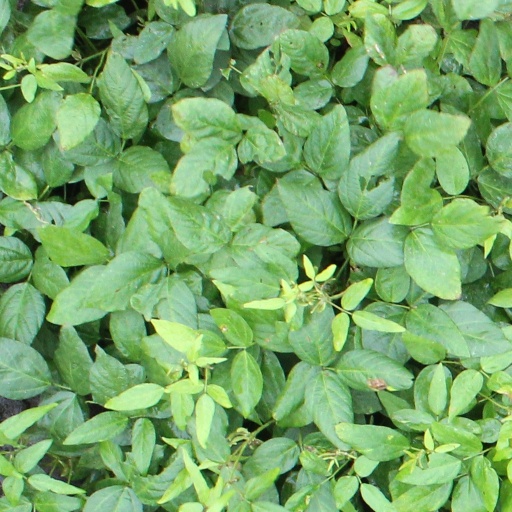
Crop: soybean